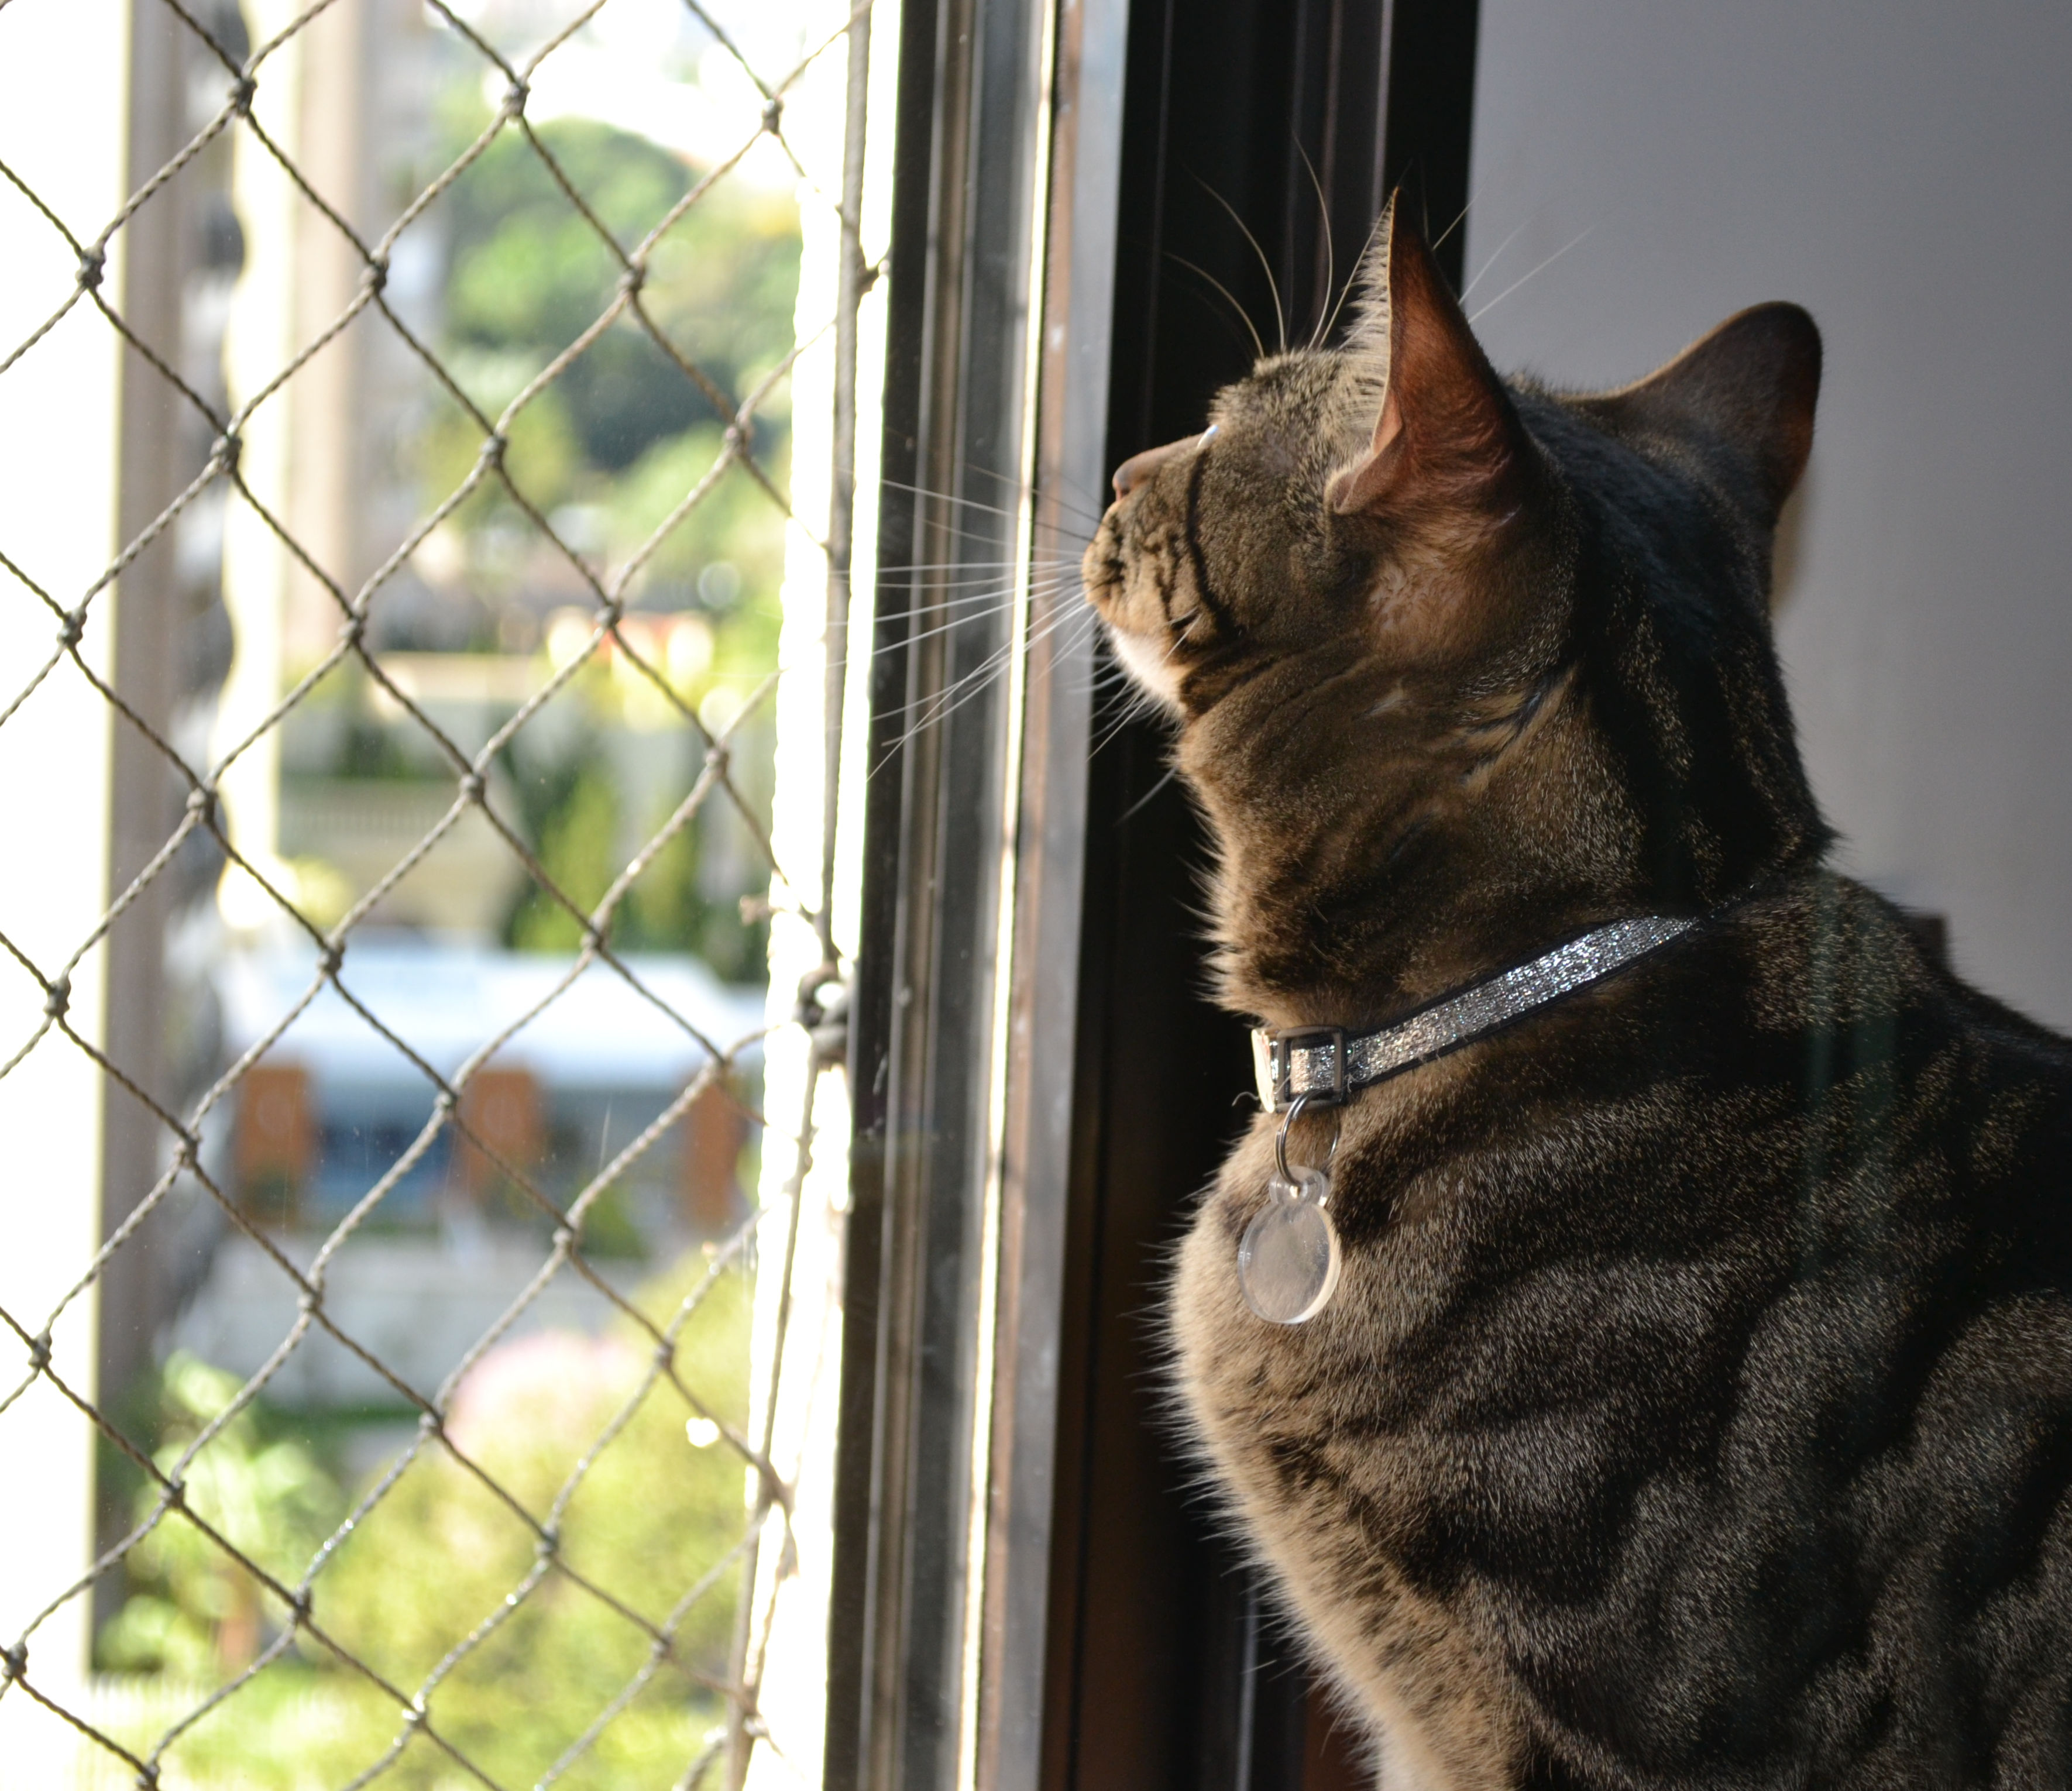
cat, mammal, felidae, small to medium sized cats, whiskers, tabby cat, window, carnivore, domestic short haired cat, snout, animal shelter, european shorthair, asian, ocicat, dragon li, textile, bengal